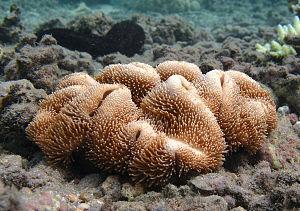
Corail-cuir Sarcophyton trocheliophorum à la Réunion.
Les Alcyoniidae forment une famille d'anthozoaires de l'ordre des Alcyonacea. Ce sont des « coraux mous ».
L'île de La Réunion est un département d'outre-mer français situé dans le sud-ouest de l'océan Indien.
Les Anthozoaires, ou Anthozoa, anciennement Coralliaires ou Actinozoaires, sont une classe de Cnidaires, comprenant notamment les coraux et les anémones de mer. Leur nom provient du grec et signifie « animaux-fleurs », faisant allusion à leur symétrie secondaire qui se superpose à la symétrie radiale des Cnidaires.
Les Sarcophyton forment un genre d'anthozoaires de la famille des Alcyoniidae. Ce sont des « coraux mous ».